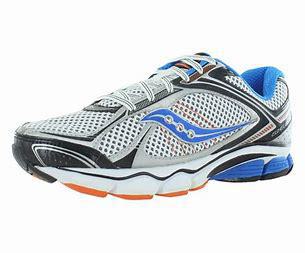
Brand: Saucony
Model: 100